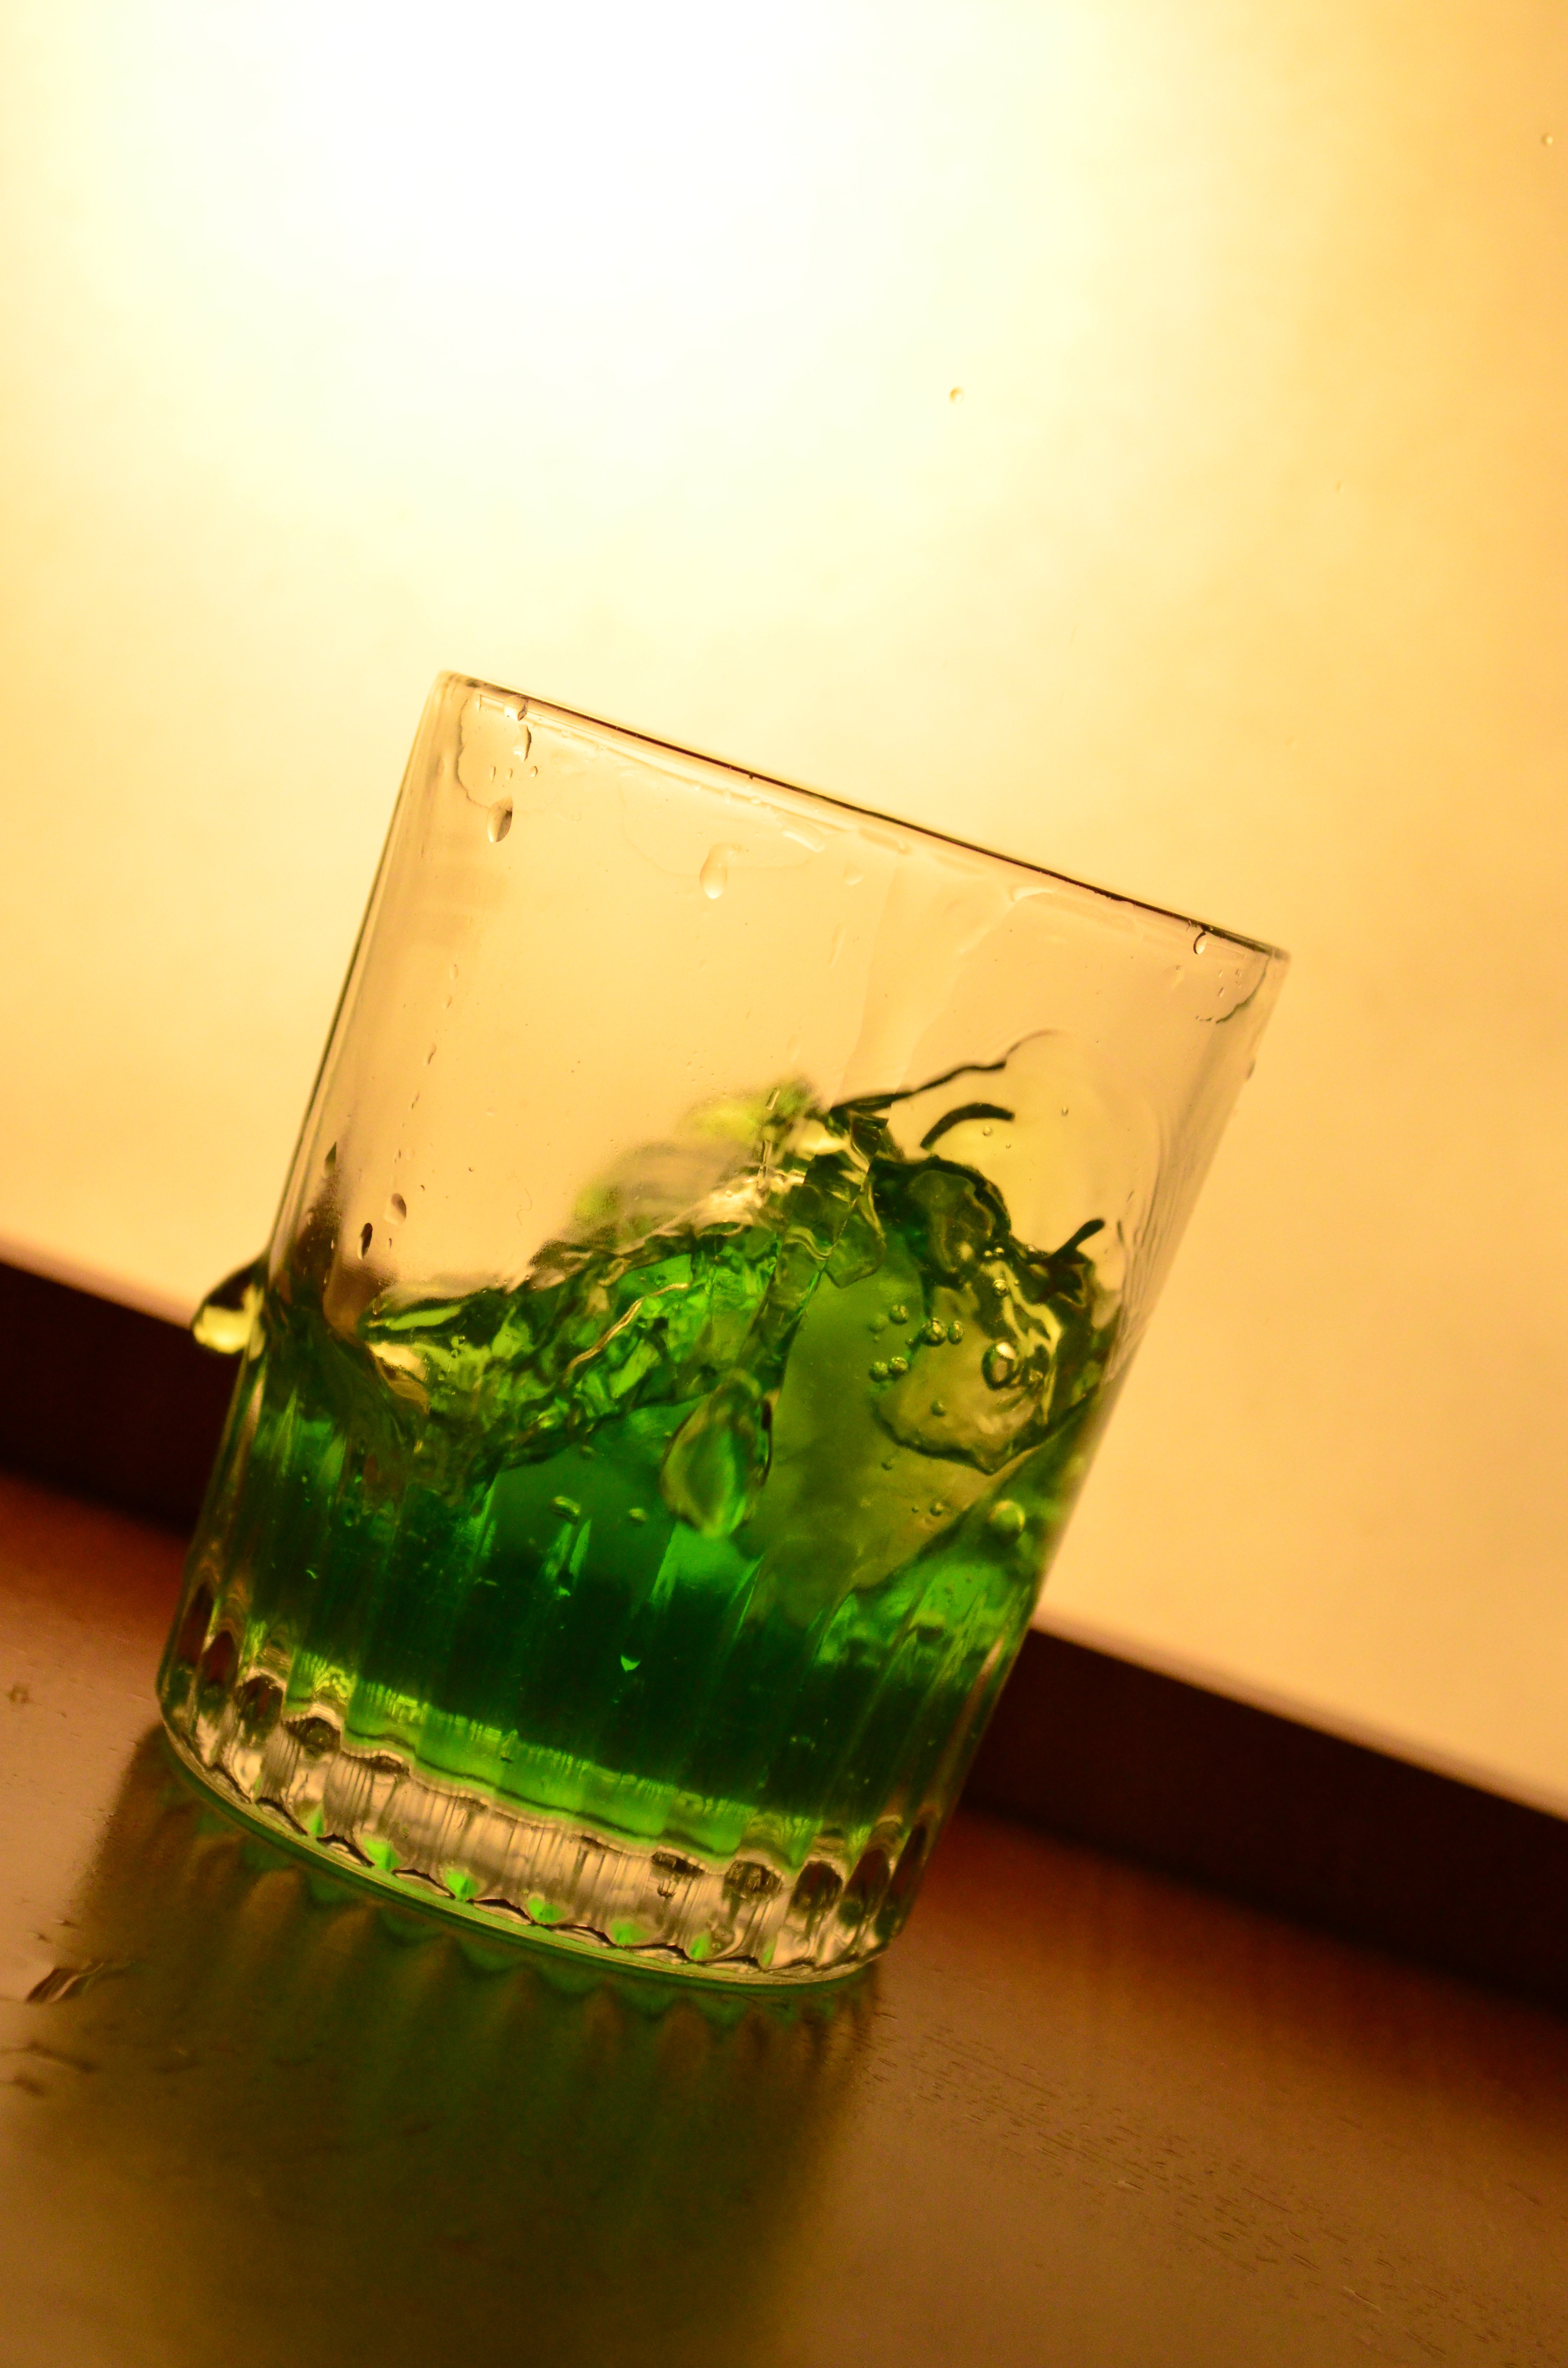
liquid, leaf, glass, green, splash, color, beverage, drink, bottle, yellow, lighting, alcohol, cocktail, pouring, liqueur, shape, fill, macro photography, alcoholic beverage, distilled beverage